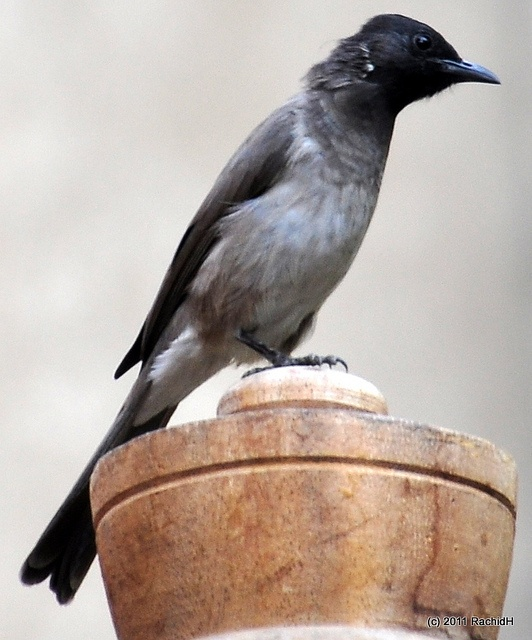
A black and white bird is perched on a bannister.
A grey and black bird perched on a sculpture
A black bird sitting on top of a stone decoration.
A bird sitting on top of a fence post.
A bird perched on the top of a post